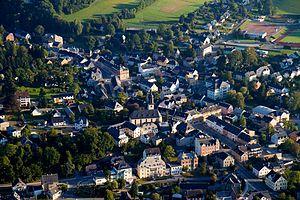
Thum est une ville de Saxe, située dans l'arrondissement des Monts-Métallifères, dans le district de Chemnitz.